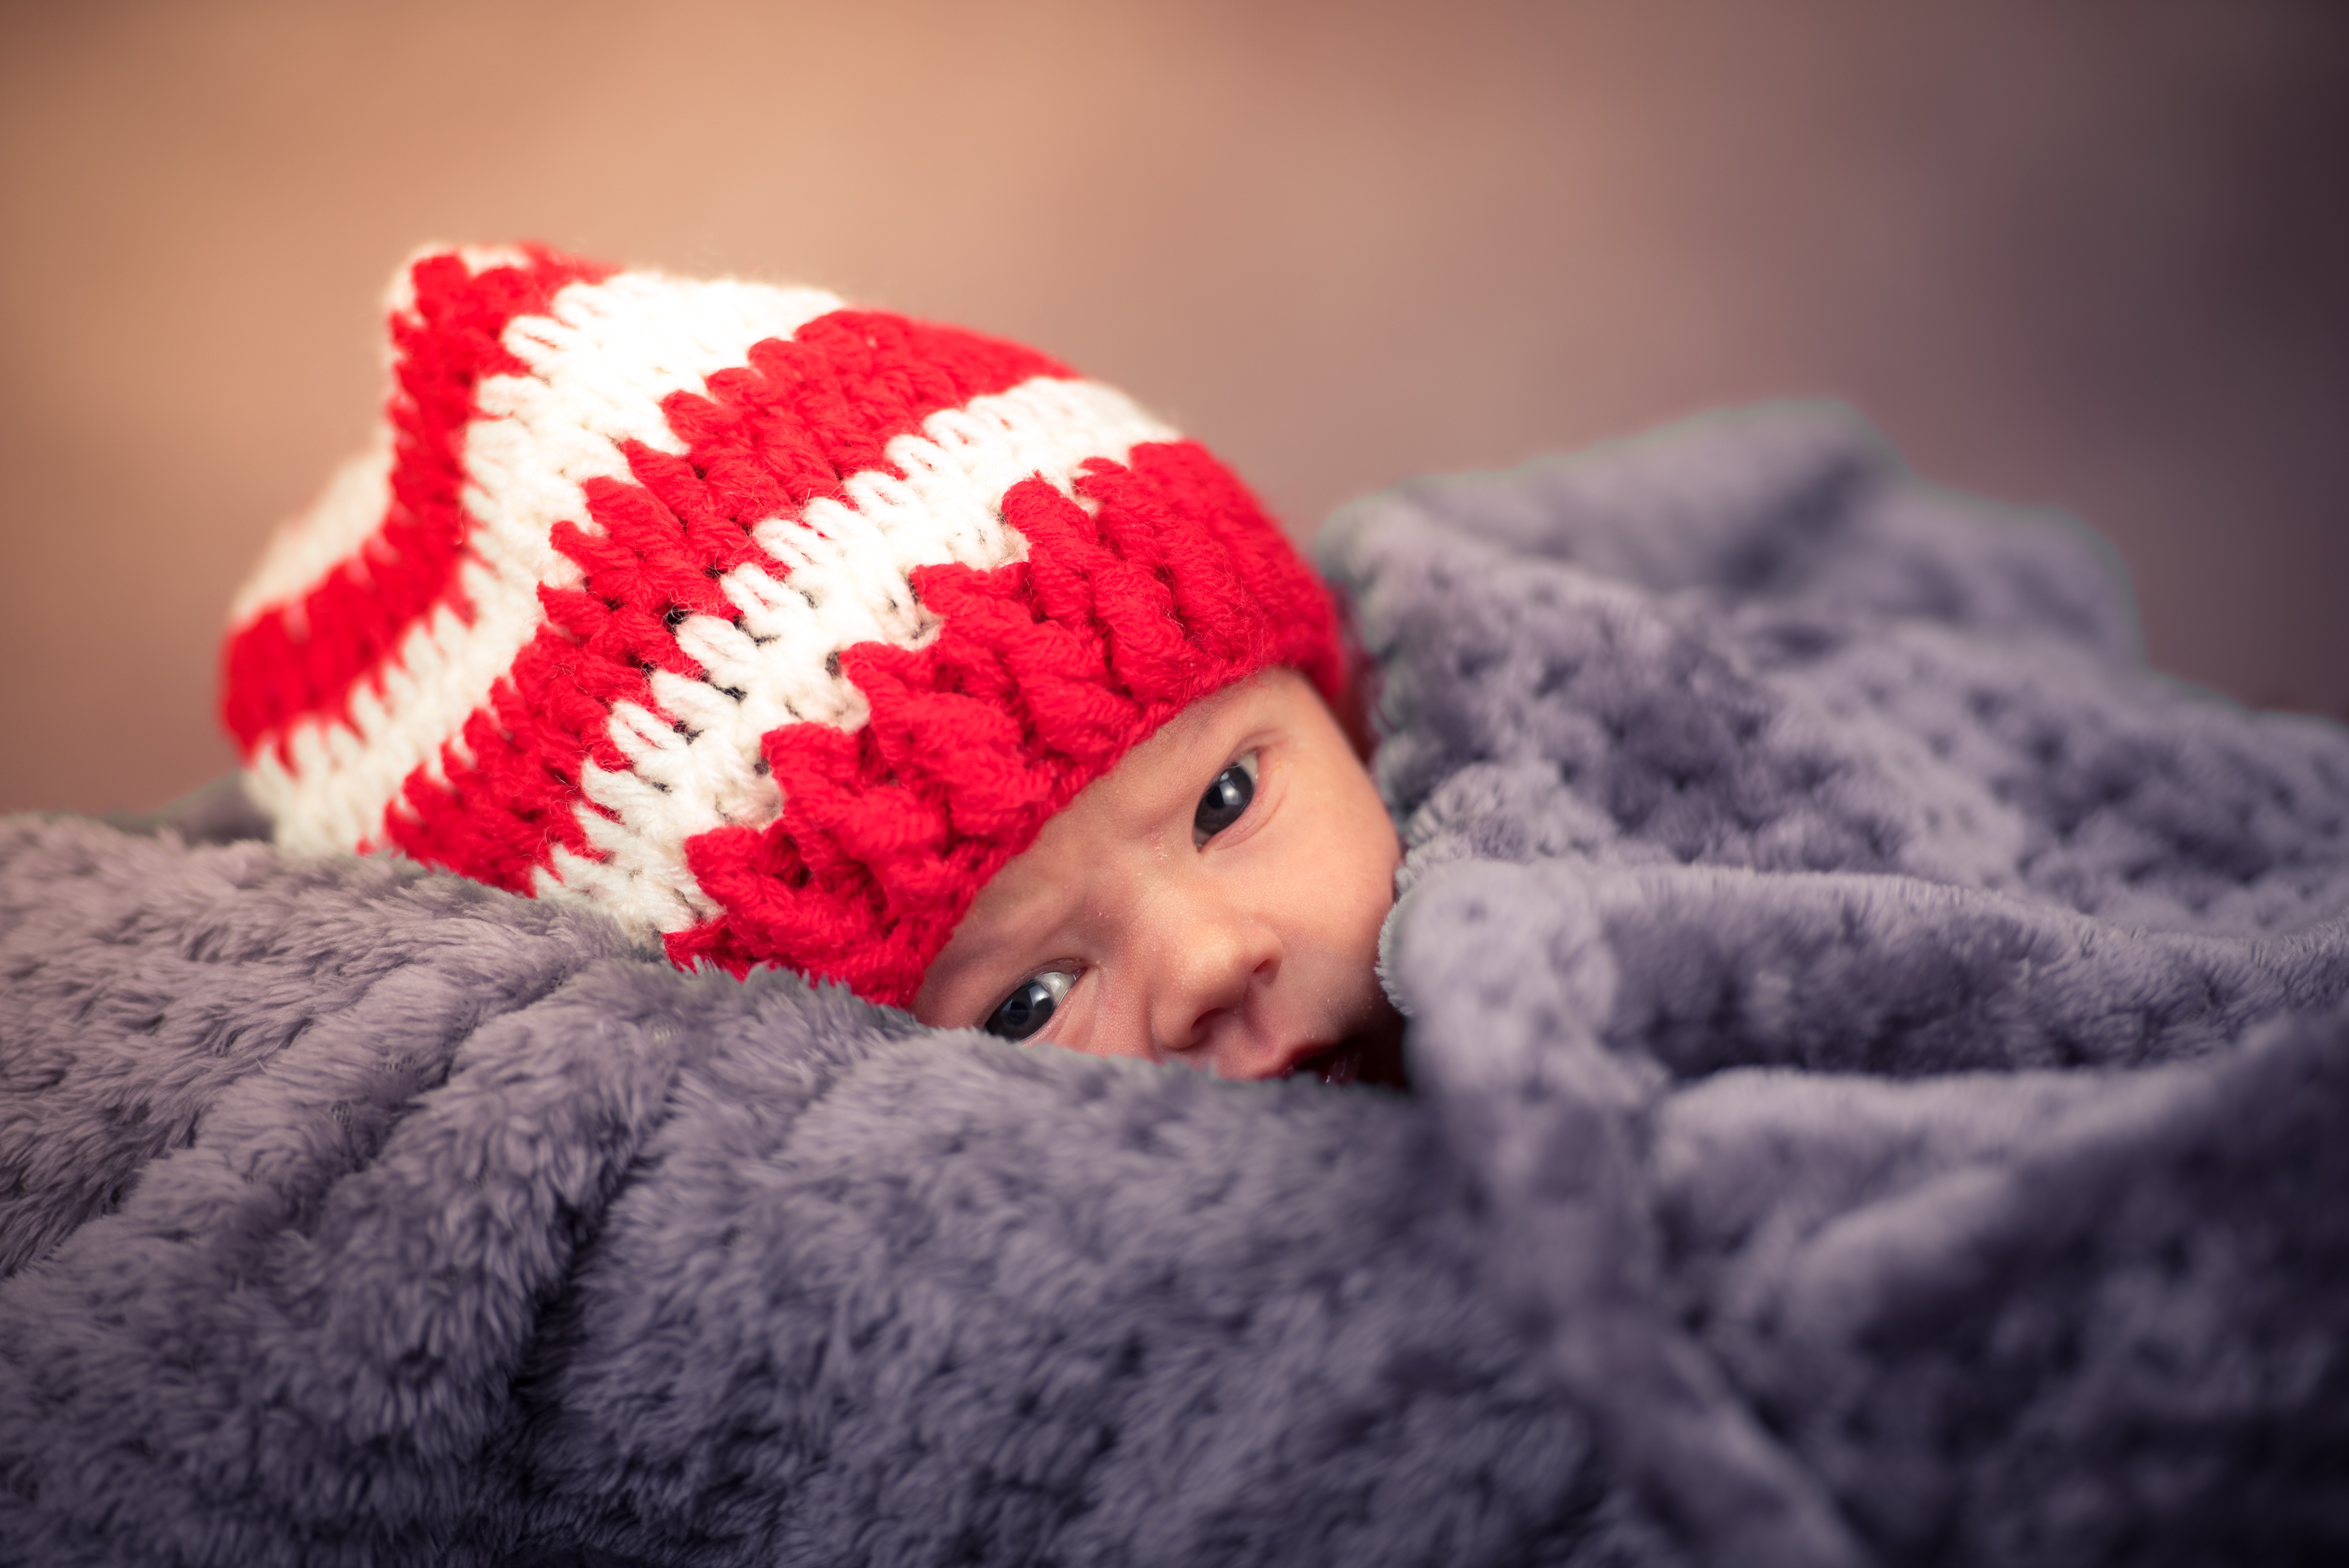
people, girl, kid, cute, fur, portrait, young, red, child, clothing, pink, baby, wool, beanie, crochet, knitting, family, art, children, fun, infant, cap, little, adorable, knit cap, newborn photography